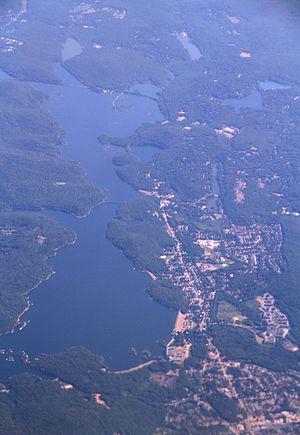
Wanaque est un borough situé dans le comté de Passaic dans l'État américain du New Jersey. Lors du recensement de 2010, sa population est de 11 116 habitants.